South Bruny National Park

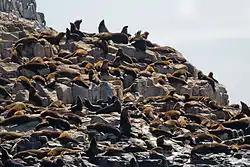
Australian fur seals in the park

Common mammals in the park include the Bennett's wallaby ("Macropus rufogriseus"), common brush tail possum ("Trichosurus" "vulpecula") and Tasmanian pademelon ("Thylogale billardierii"). The Bennett's wallaby is fairly prevalent throughout Tasmania, however the national park protects a small population of unusual white Bennett's wallabies. The Bennett's wallaby, also referred to as the red-necked wallaby, can be found grazing on grasslands around the Fluted Cape area and are nocturnal. The eastern quoll ("Dasyurus viverrinus") has also been reported. Spotted-tail quolls ("Dasyurus maculates"), Tasmanian devils ("Sarcophilus harrisii"), and common wombats ("Vombatus ursinus") have always been absent from the island. All twelve of Tasmania's endemic bird species are present, notably the forty-spotted pardalote ("pardalotus quadragintus") for which the island is the main stronghold. Little penguins ("Eudyptula minor") and hooded plovers ("Thinornis rubicollis") also breed along the coast. Reptiles recorded include the tiger snake ("Notechis scutatus"), lowland copperhead ("Austrelaps superbus") and white-lipped snake ("Drysdalia coronoides"). A colony of Australian fur seals ("Arctocephalus pusillus") occupy The Friars; rocks that form the most southerly part of the park where they use the rocks as a ‘haul-out’. The birdlife of the park is of particular significance due to the varied habitats suitable for a rich variety of species.